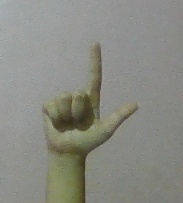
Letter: laam